Hattie Mae Whiting White

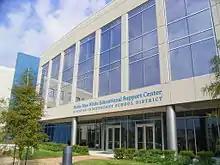
The Hattie Mae White Educational Support Center in Houston

Whiting taught school until she married in 1941. She served on the Metropolitan Council of the Houston YWCA, and the Houston Association for Better Schools. In 1958, White was elected to the Houston Independent School District (HISD) board, as its first Black member, and as the city's first Black elected official since Reconstruction.